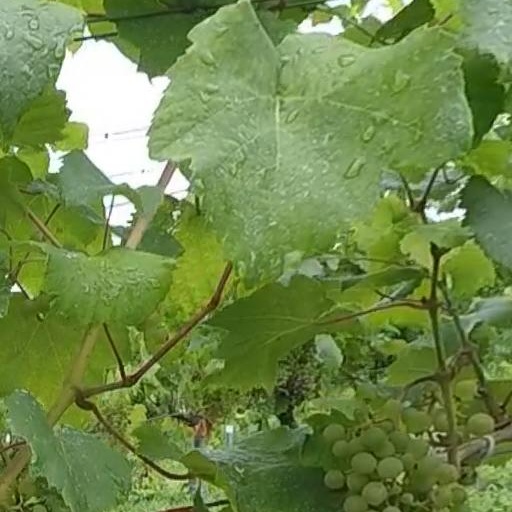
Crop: grape